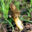
Label: mushroom